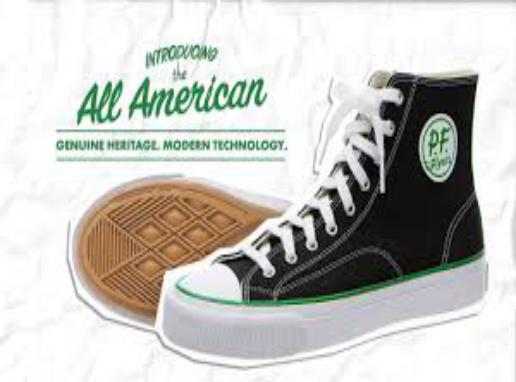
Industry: Clothes